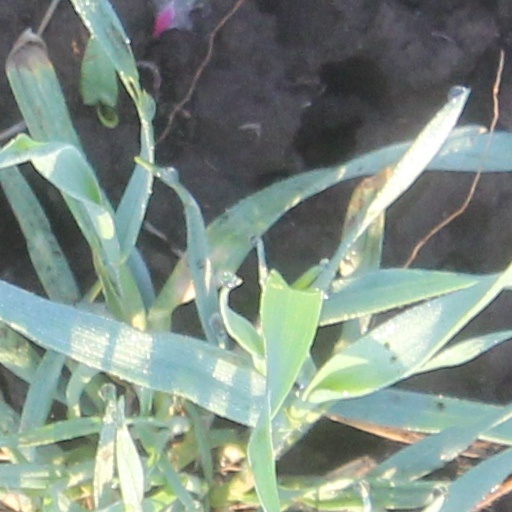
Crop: wheat